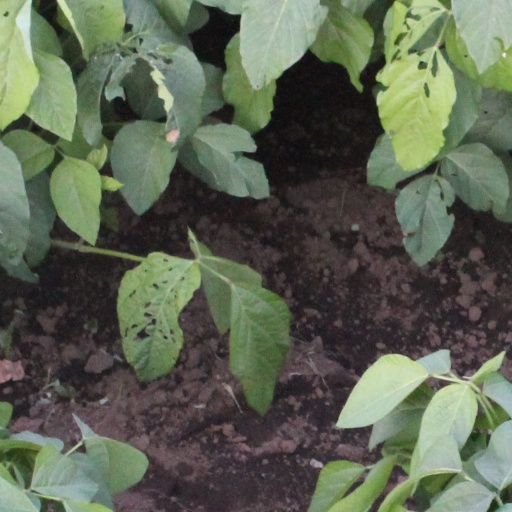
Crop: soybean